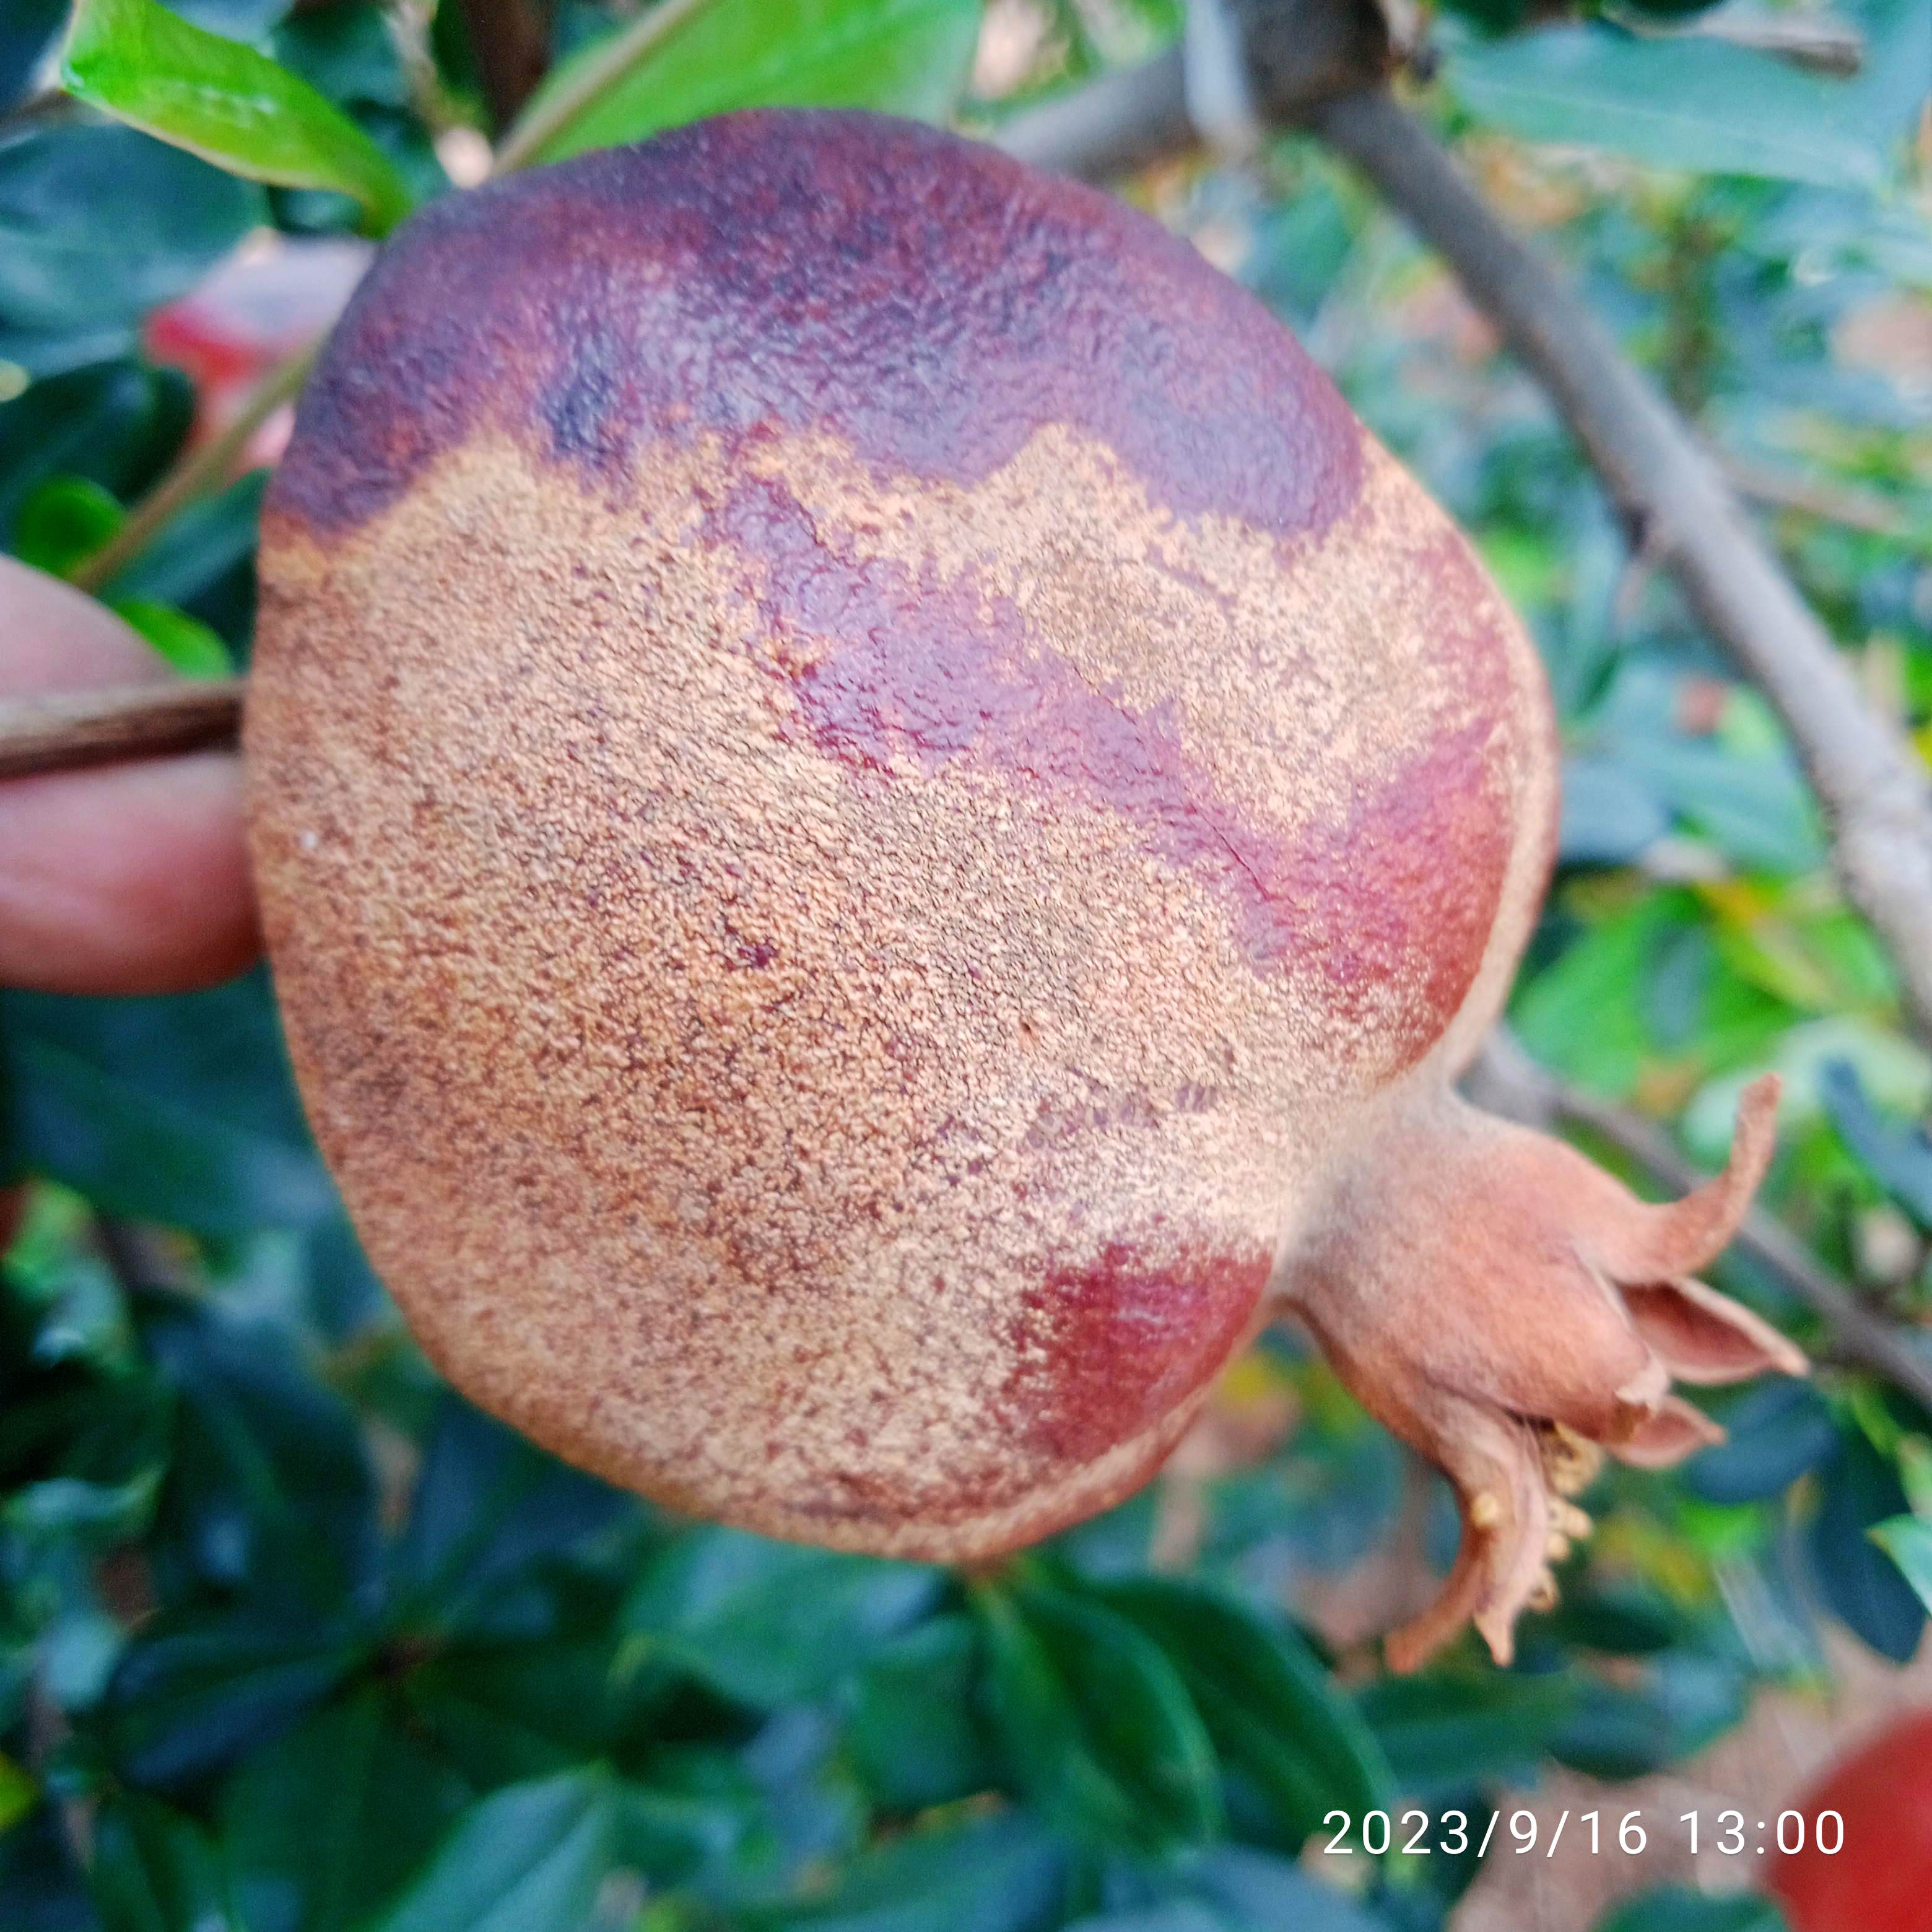
Label: Alternaria